Edward Acton (judge)

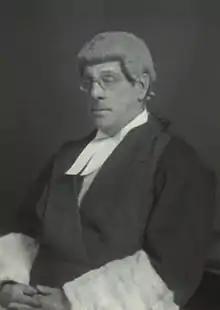
Acton in 1930.

Sir Edward Acton (6 November 1865 – 17 November 1945) was an English barrister and judge. He had the distinction of being the first County Court judge to be appointed to the High Court of Justice.